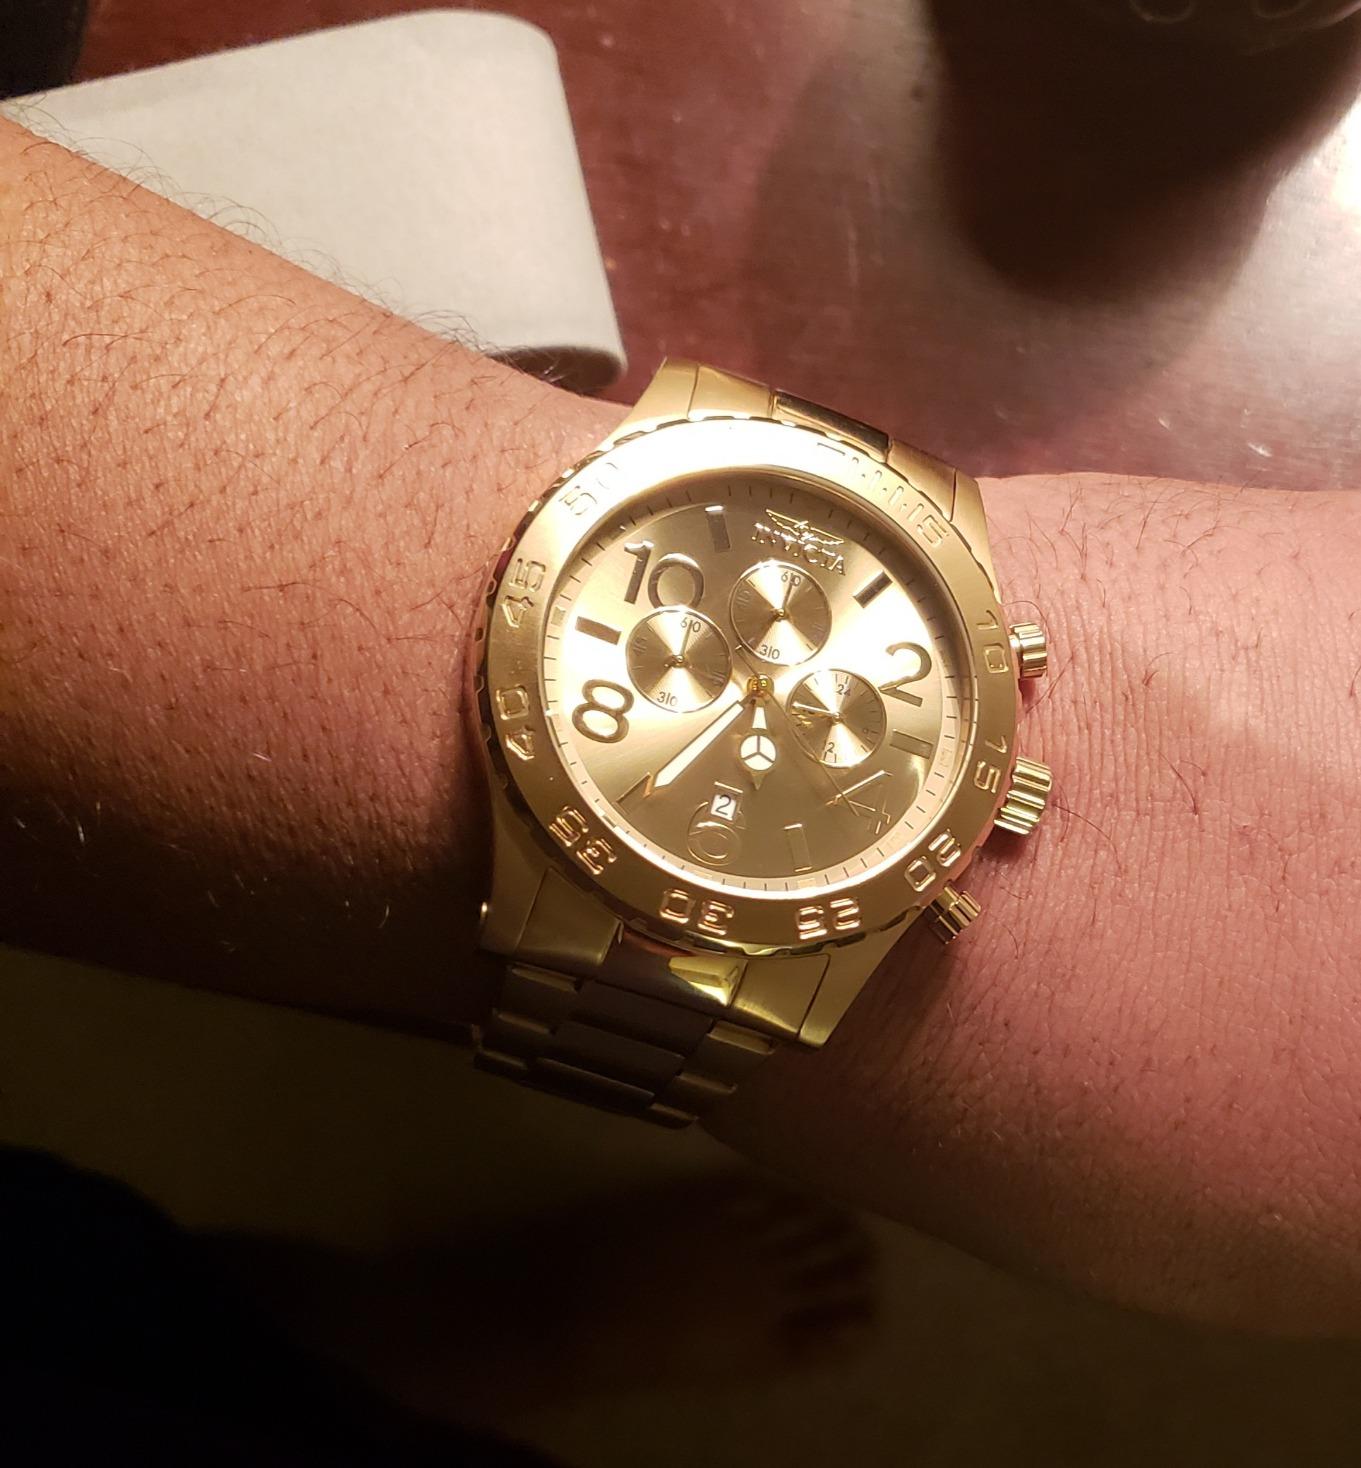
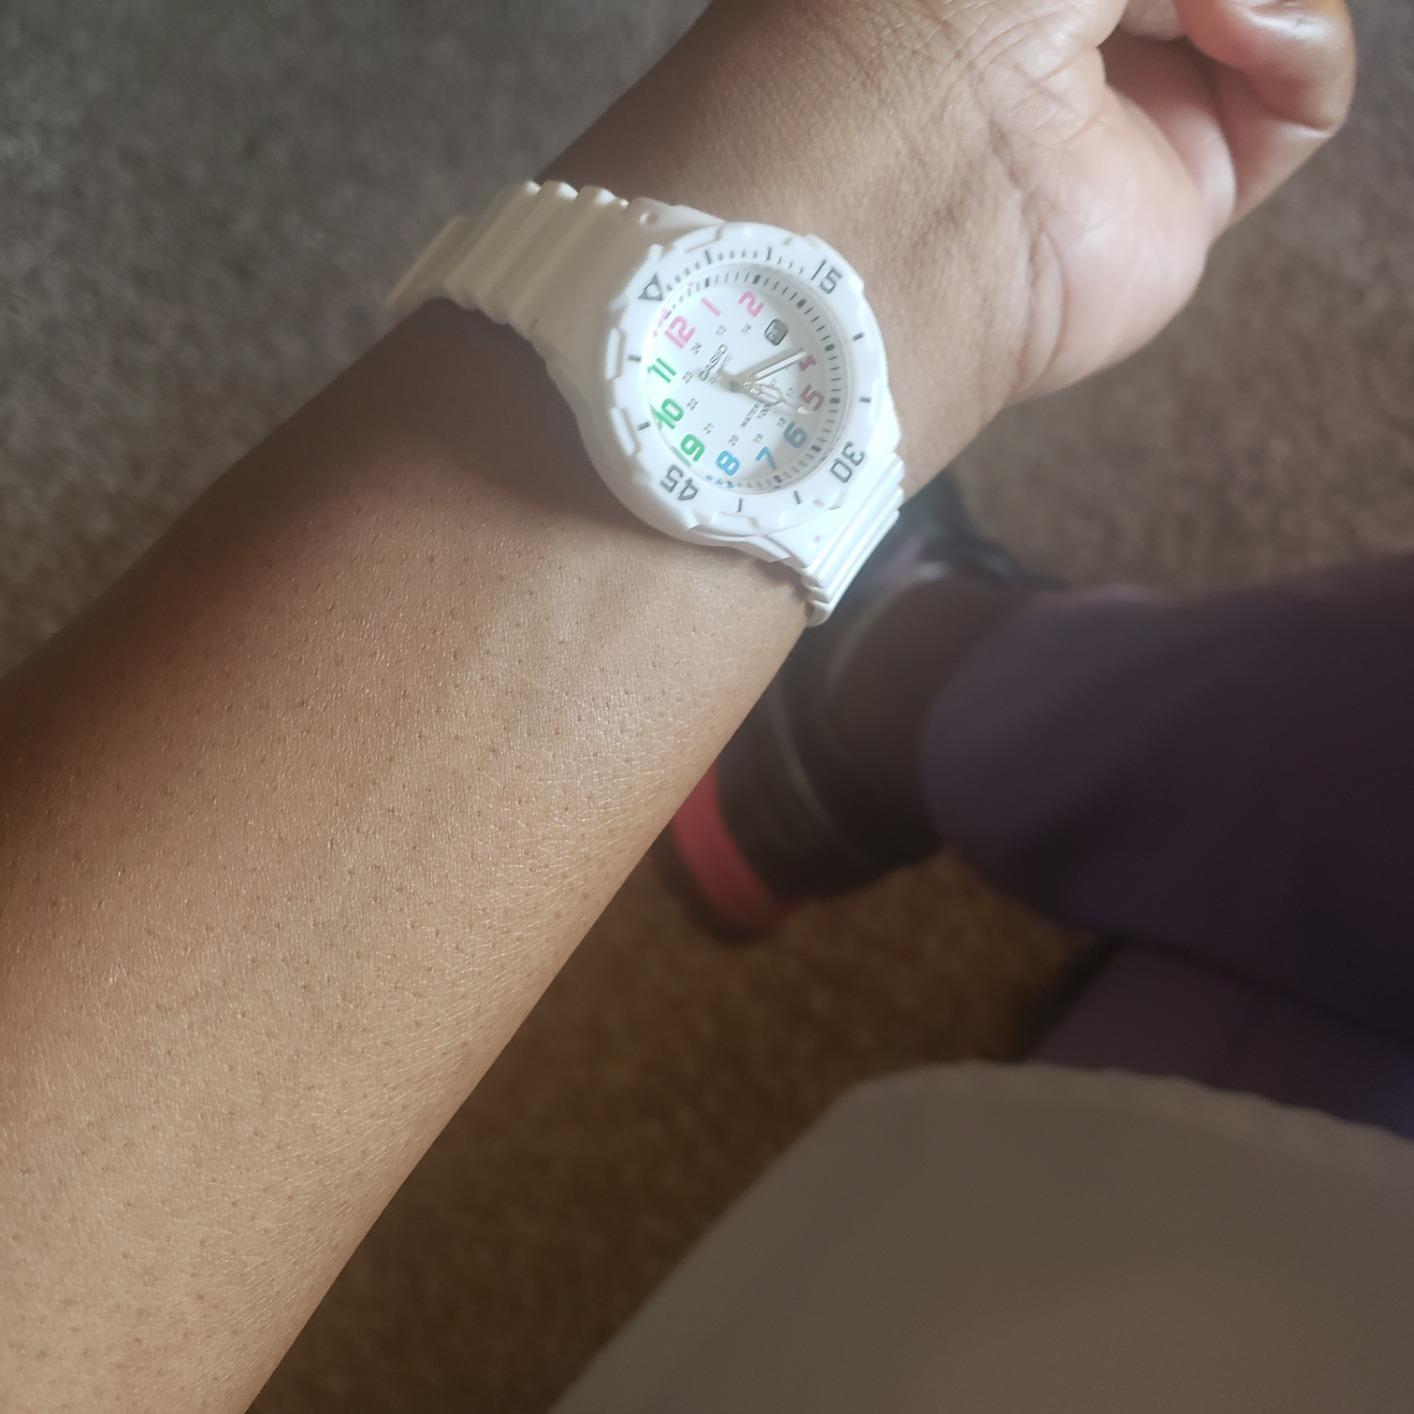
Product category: accessories_watch
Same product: no